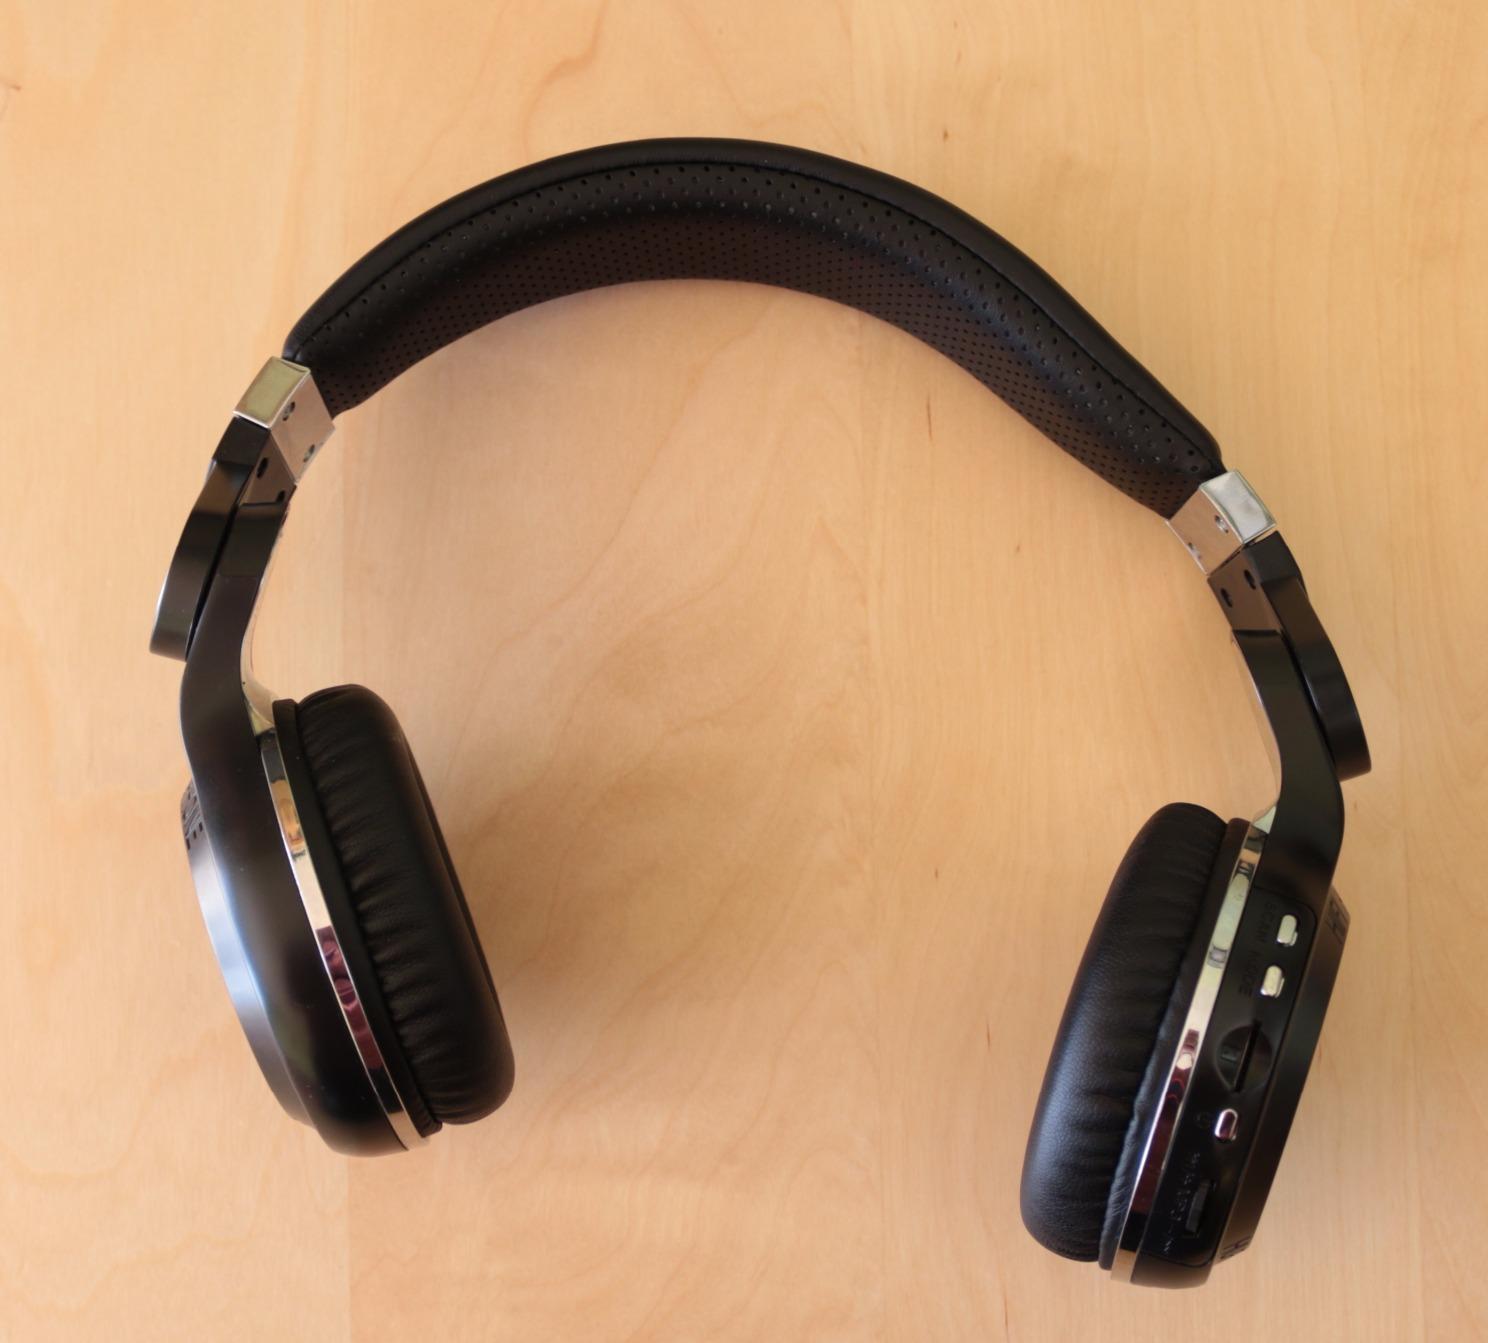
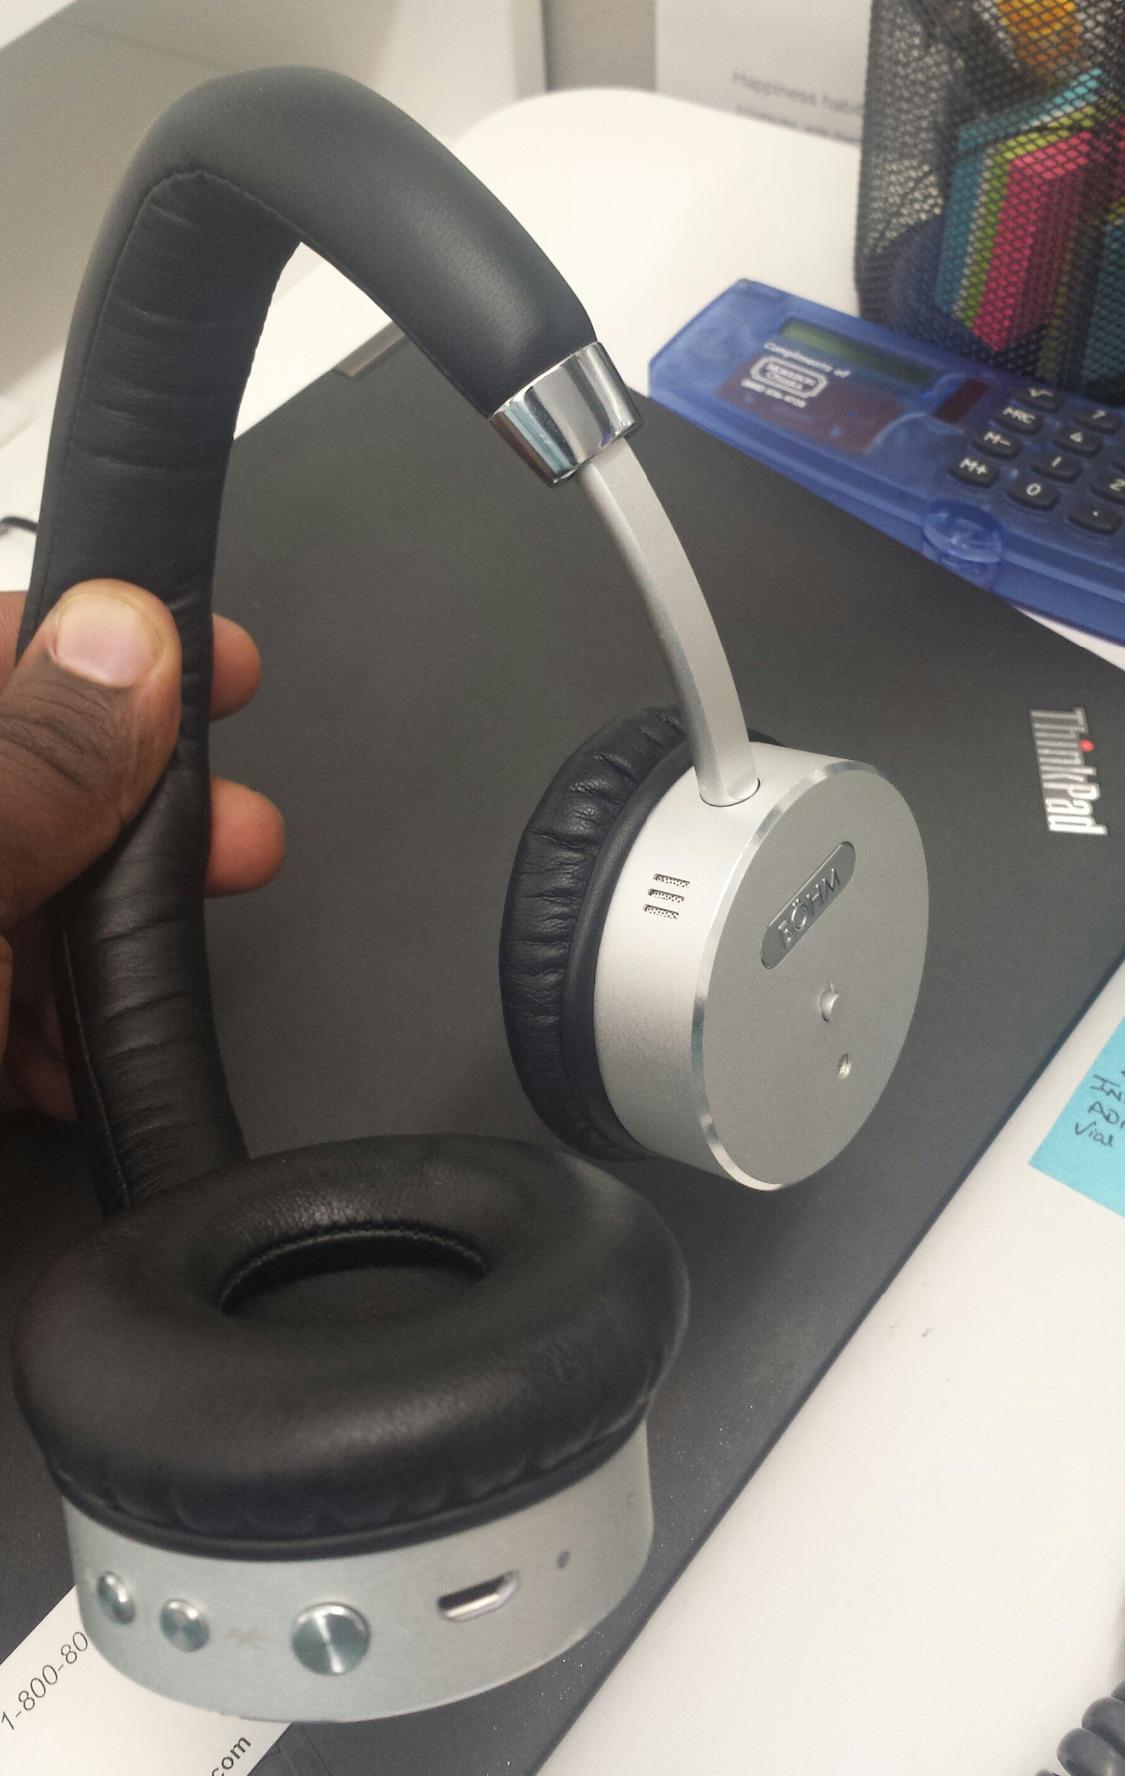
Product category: headphones
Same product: no